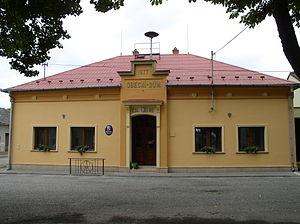
Hnojice est une commune du district et de la région d'Olomouc, en République tchèque. Sa population s'élevait à 637 habitants en 2018.